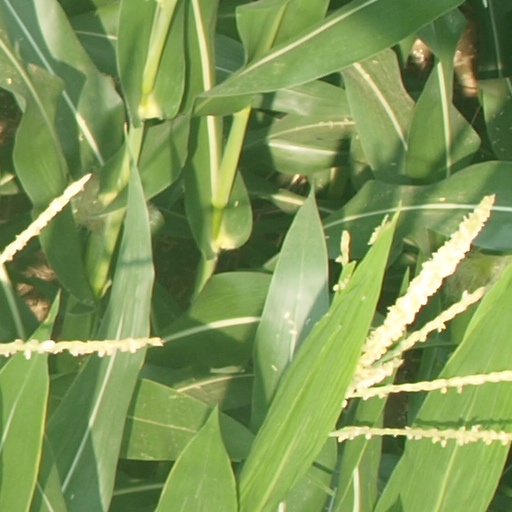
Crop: maize; corn